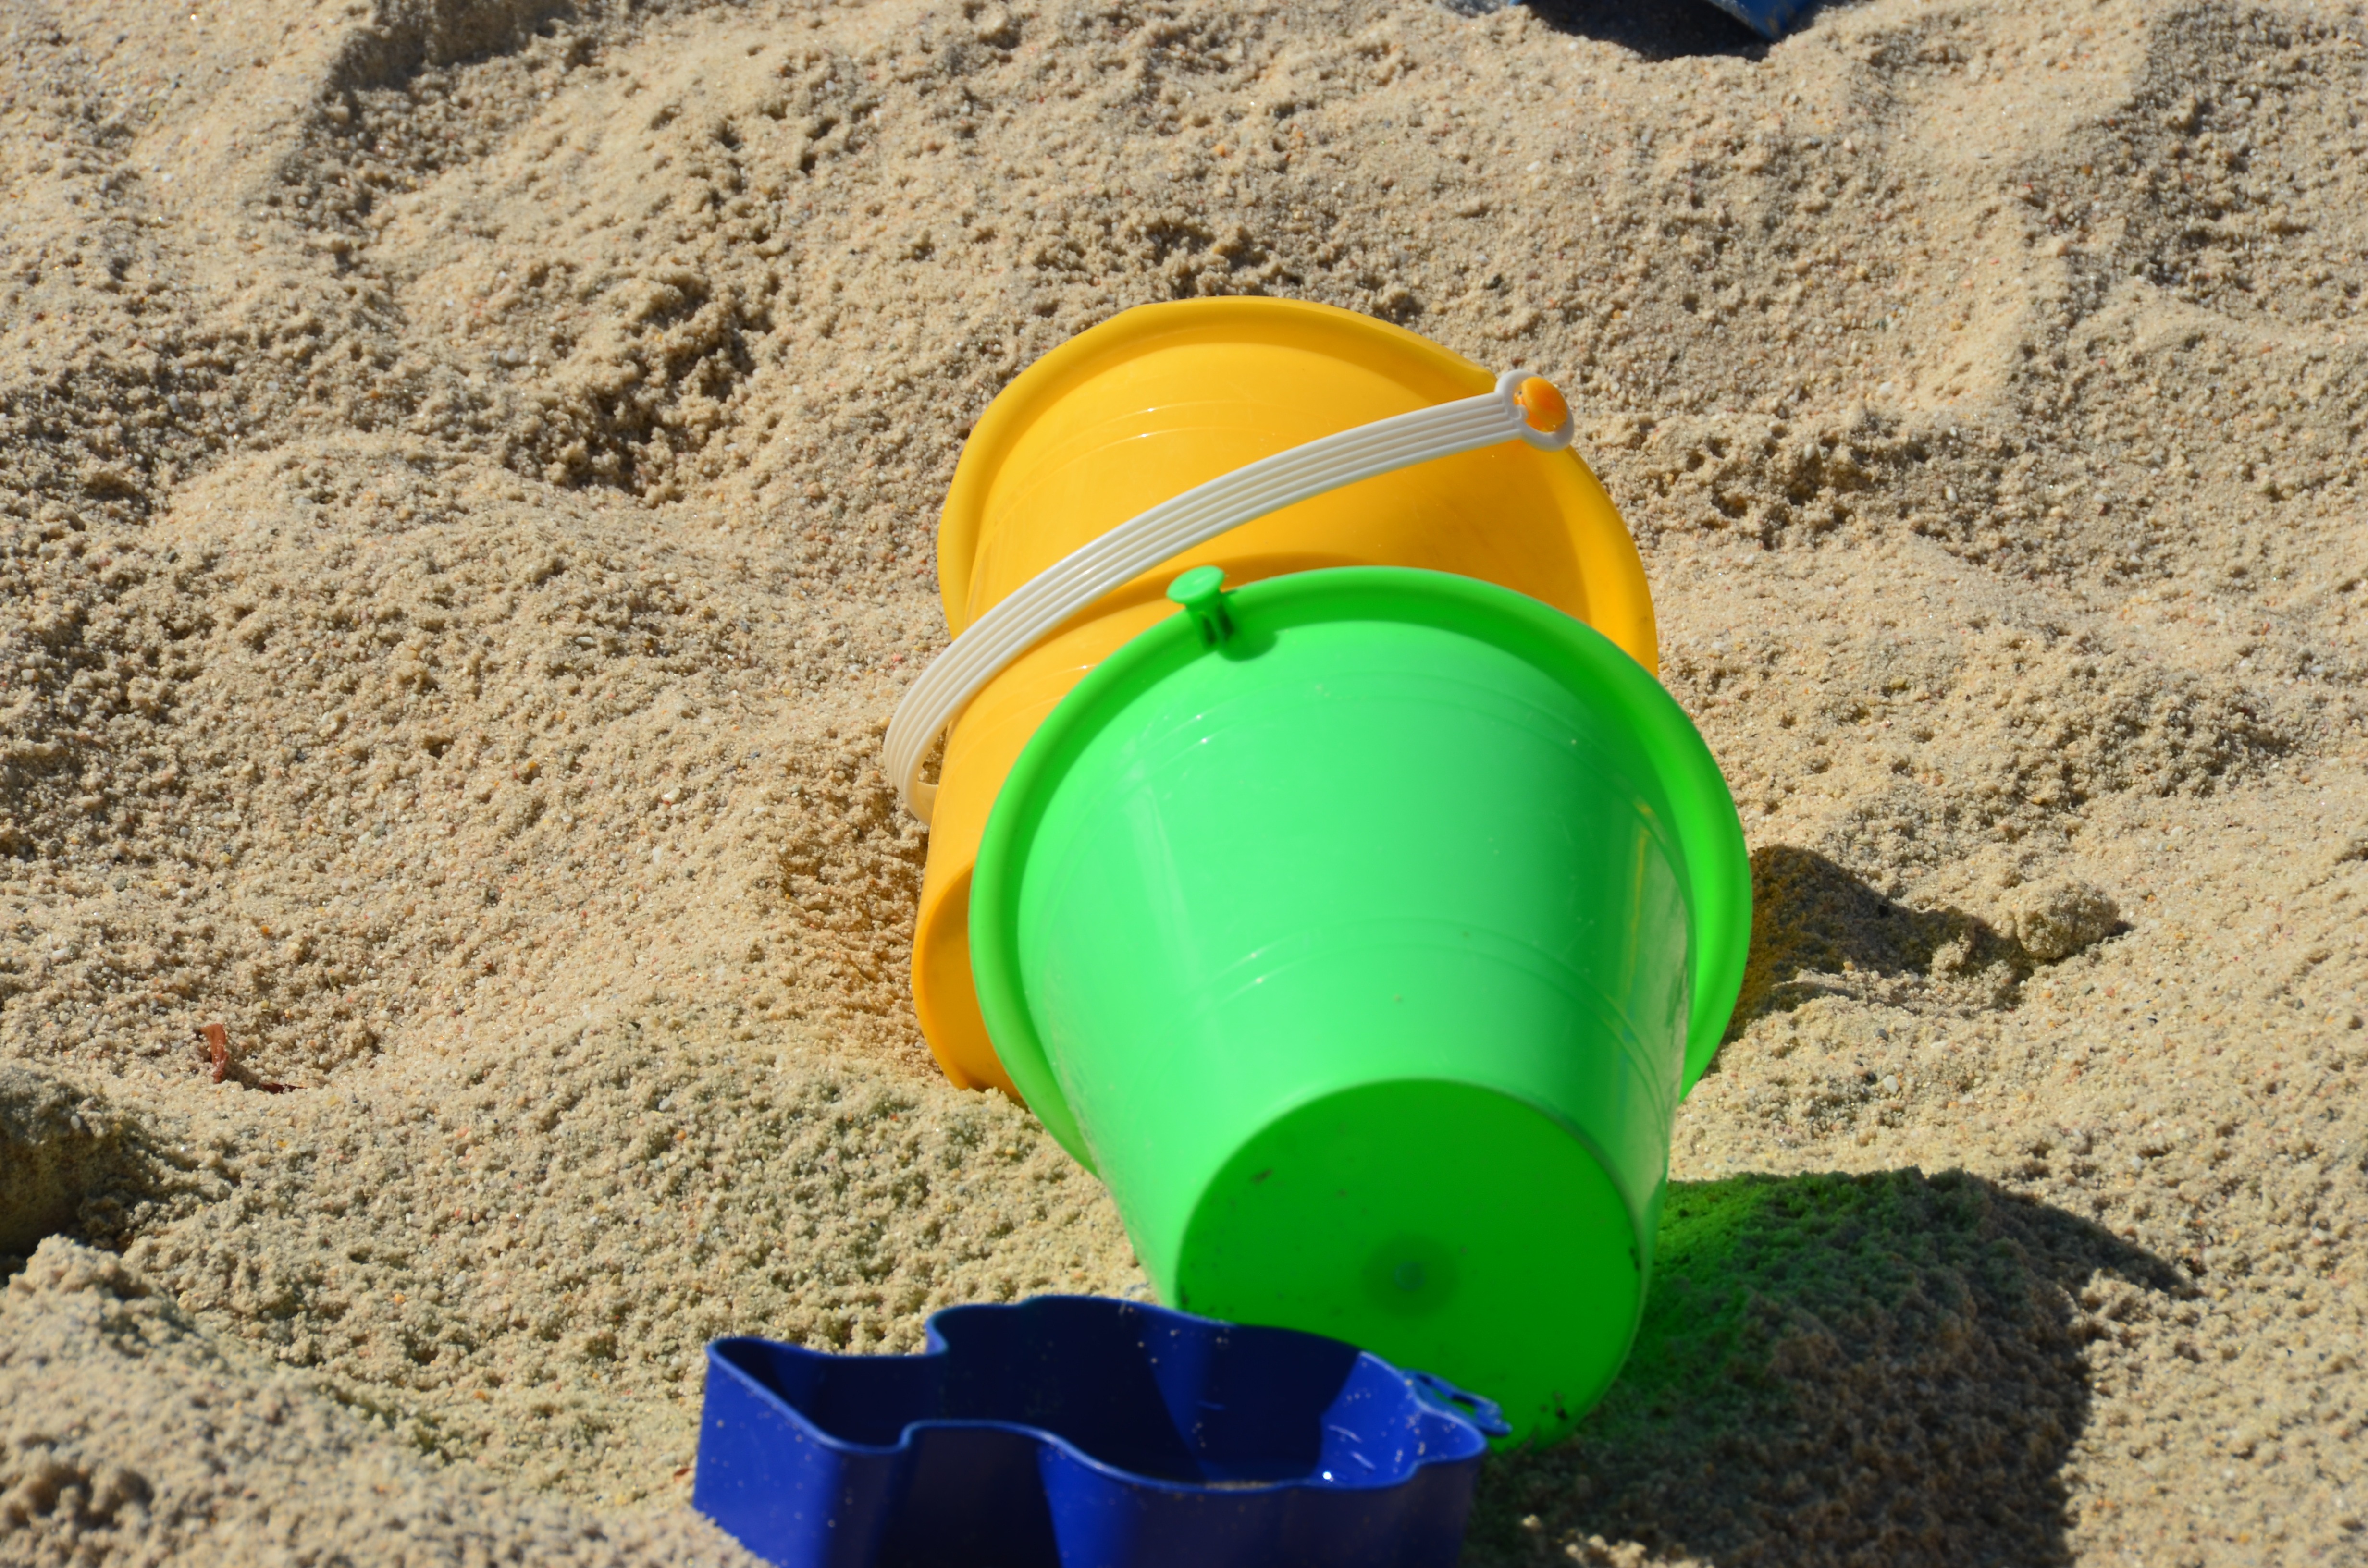
sand, sun, green, soil, yellow, bucket, toys, sand pit